NS1 antigen test

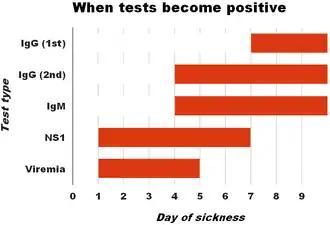
Dengue testing

The medical use of the NS1 antigen test can be defined to diagnose dengue infections and is effective to 1st day detection. Additionally, NS1 assay is useful for differential diagnostics in regards to flaviviruses.